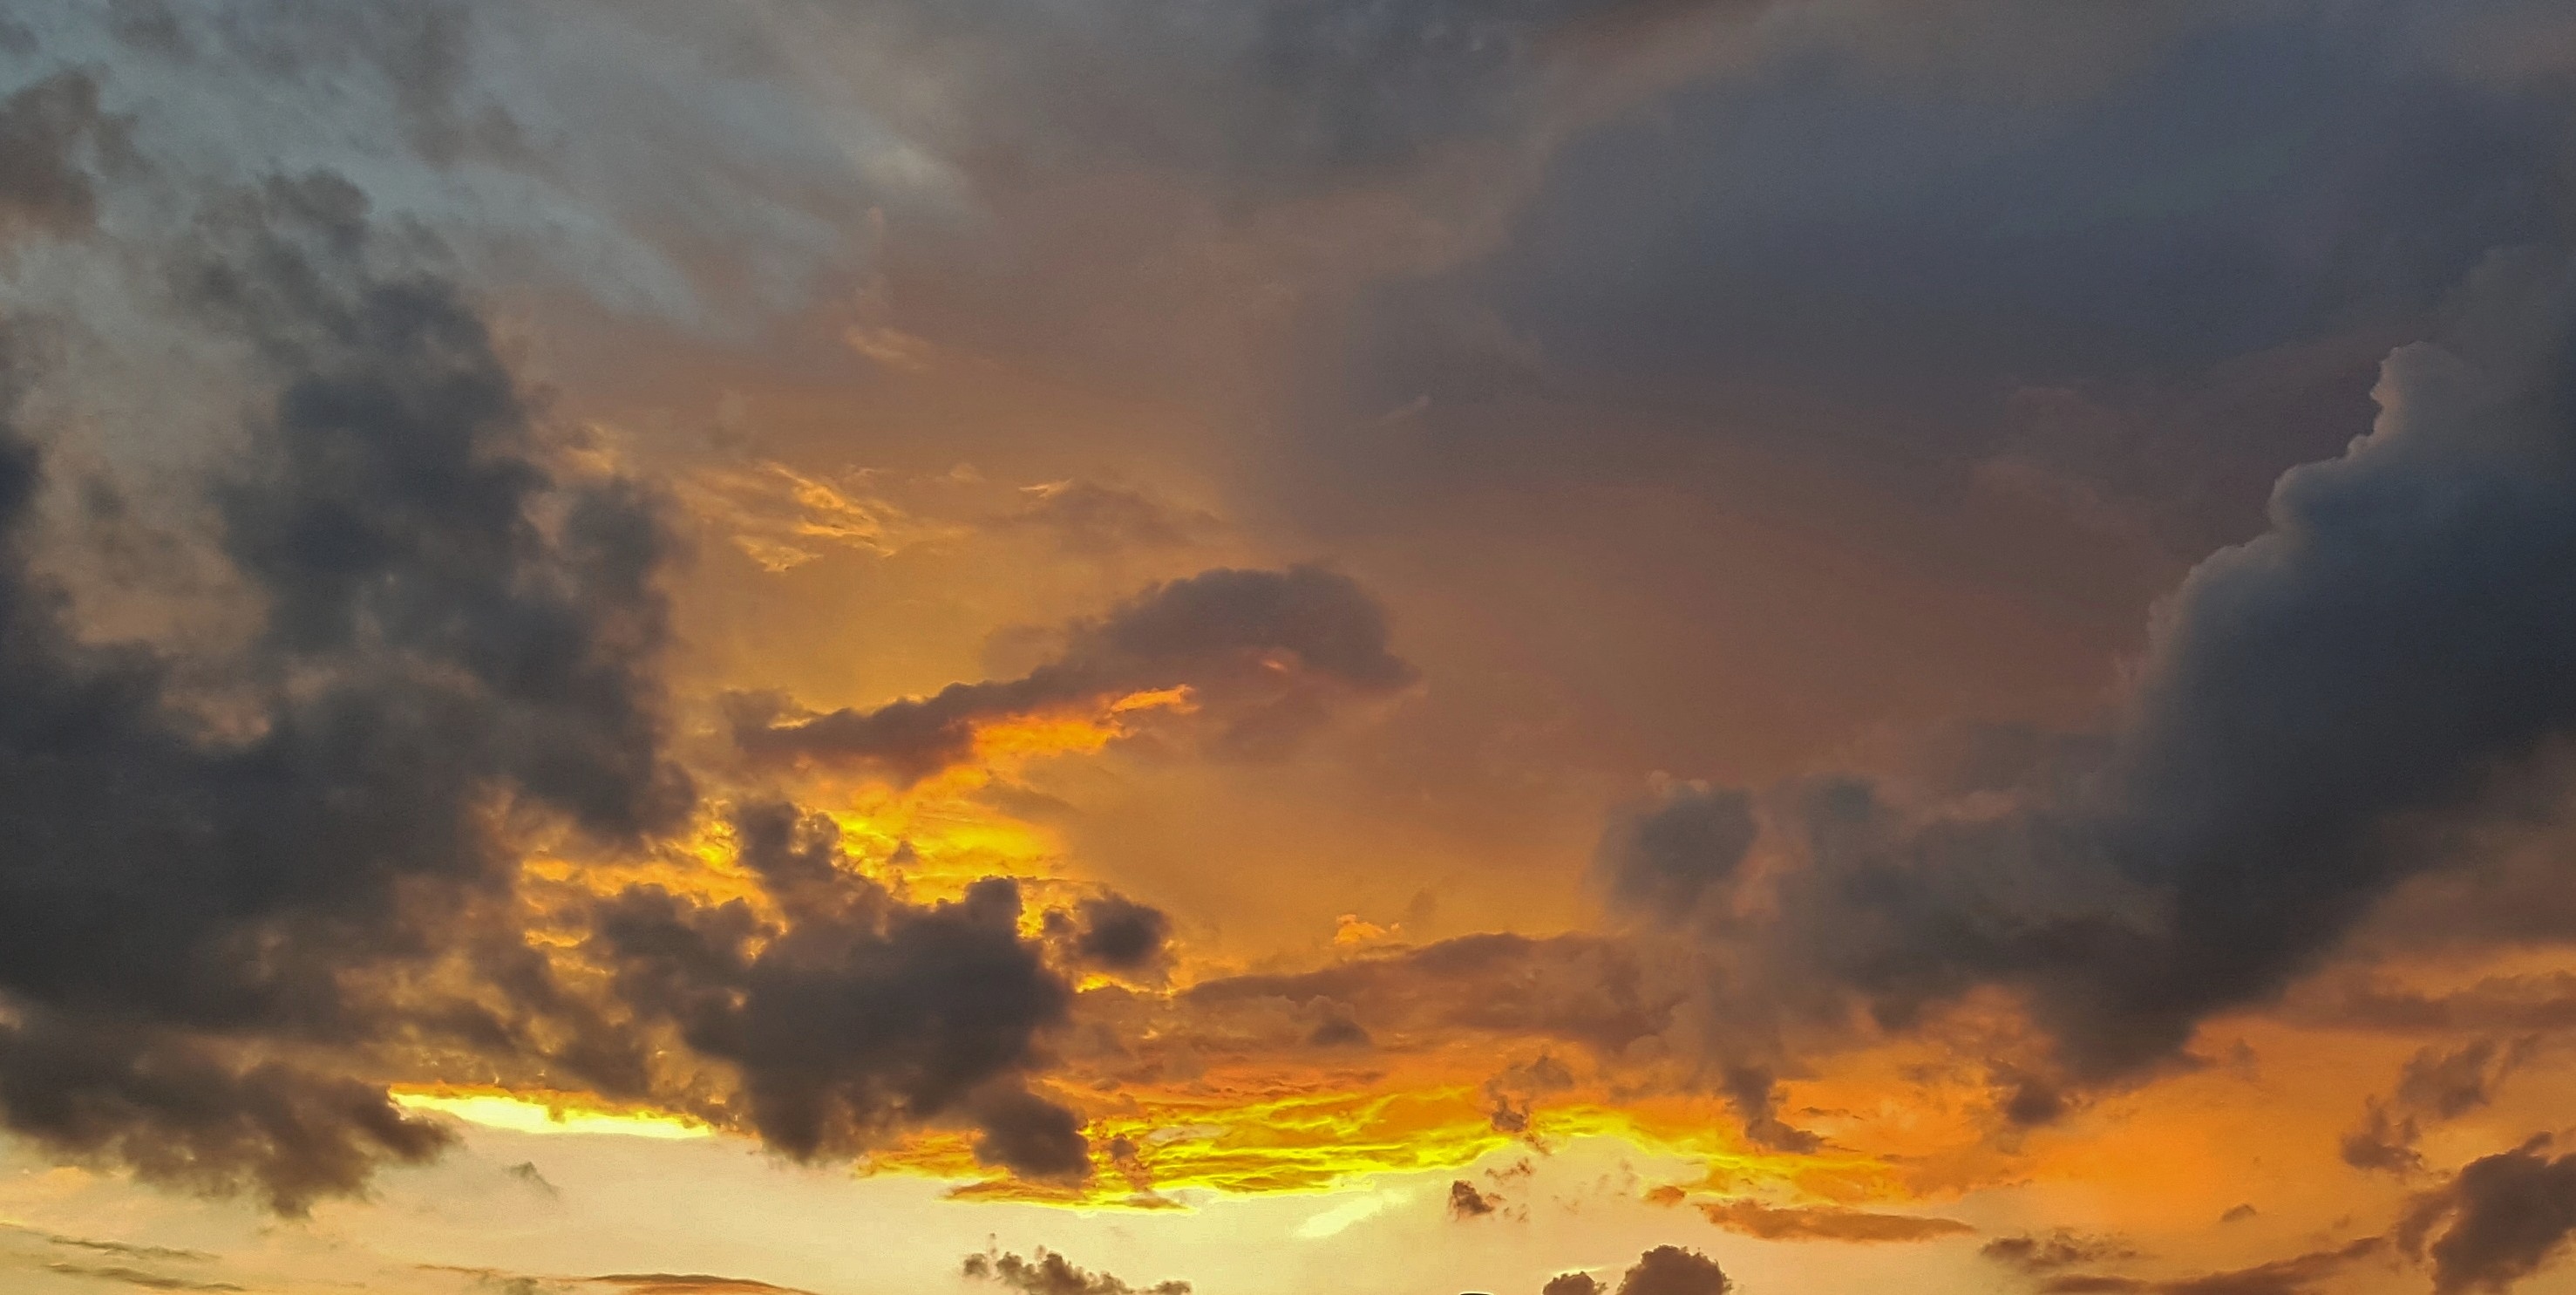
glowing, cloud, sky, sunrise, sunset, sunlight, morning, dawn, atmosphere, dusk, evening, orange, golden, weather, glow, colorful, yellow, clouds, colors, reflections, beautiful, dramatic, dramatic sky, fiery, afterglow, meteorological phenomenon, atmospheric phenomenon, geological phenomenon